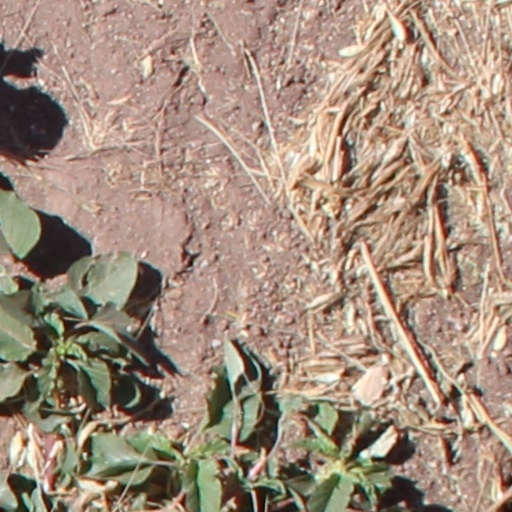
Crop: wheat